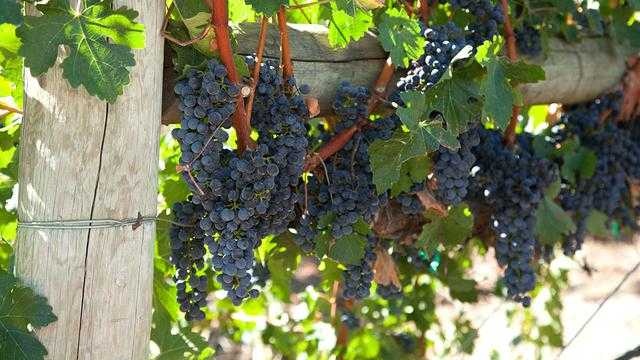
Label: Grapes